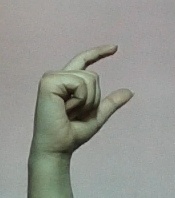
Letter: dal